Soyuz TMA-6

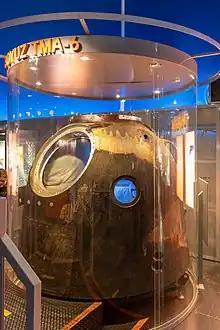
TMA-6 capsule on display at the Intrepid Sea, Air & Space Museum

Soyuz TMA-6 is a Soyuz TMA spacecraft which was launched on April 15, 2005 by a Soyuz-FG rocket from Baikonur Cosmodrome. During the return flight from the ISS, instruments in the descent module of the Soyuz spacecraft indicated a cabin-pressure-leak that is still under investigation.